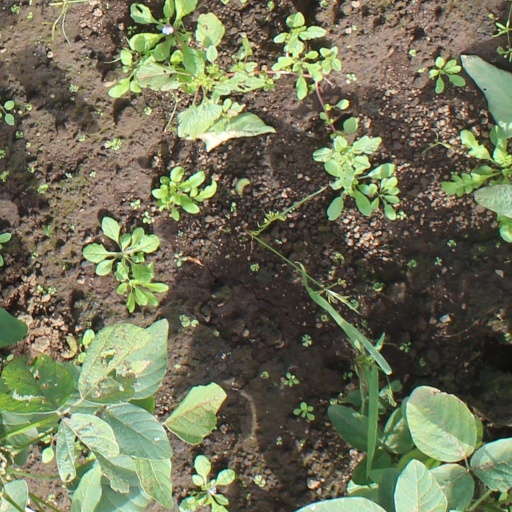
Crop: soybean